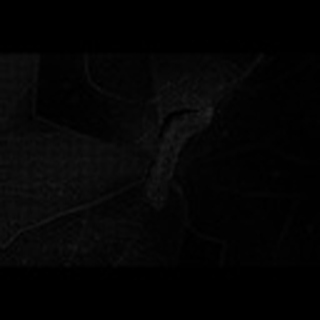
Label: cotton_army_worm